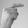
ASL letter: G